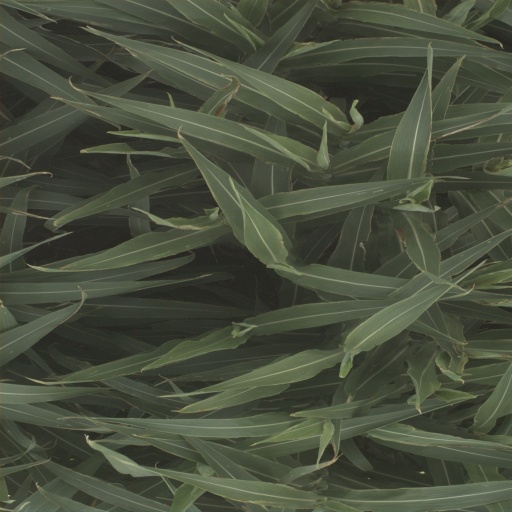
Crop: sorghum